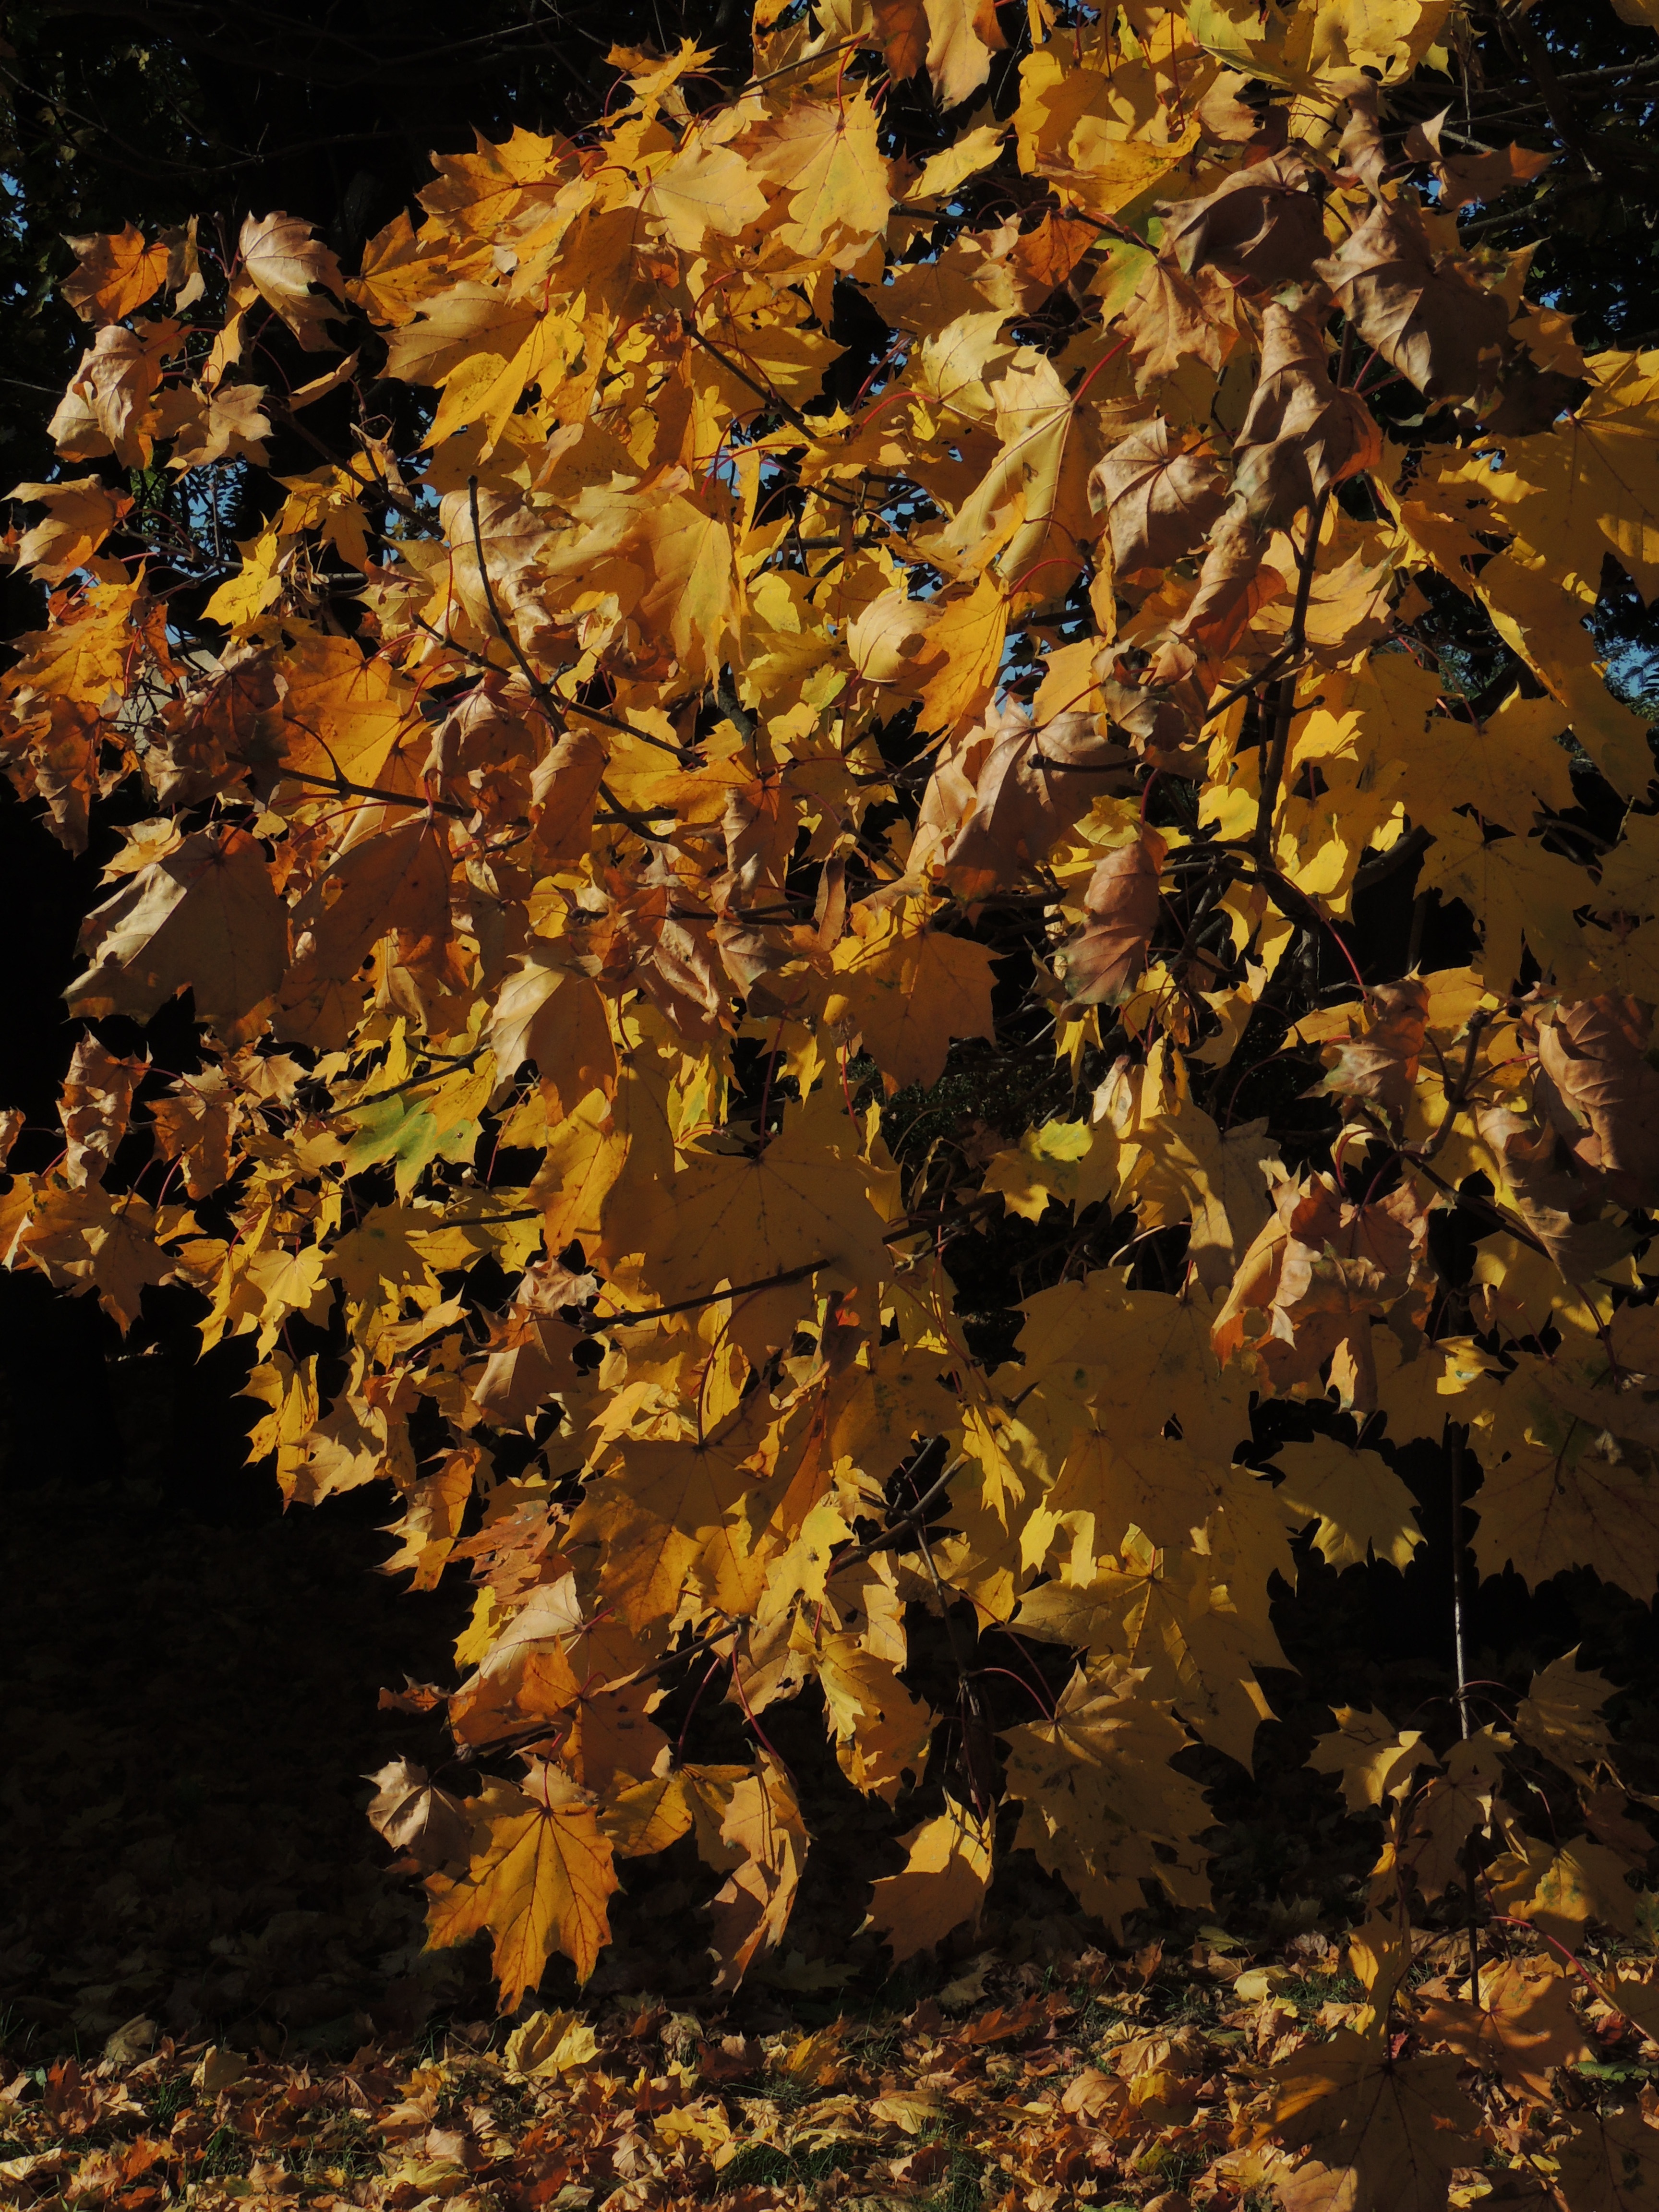
tree, leaf, autumn, plant, yellow, season, botany, branch, woody plant, land plant, sunlight, flower, flowering plant, maidenhair tree, deciduous